Atlantic Beach Bridge

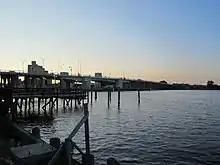
The bridge seen from the south

The original Atlantic Beach Bridge opened in 1927 and was replaced by the current span in 1952. The bridge was rehabilitated in 1998.